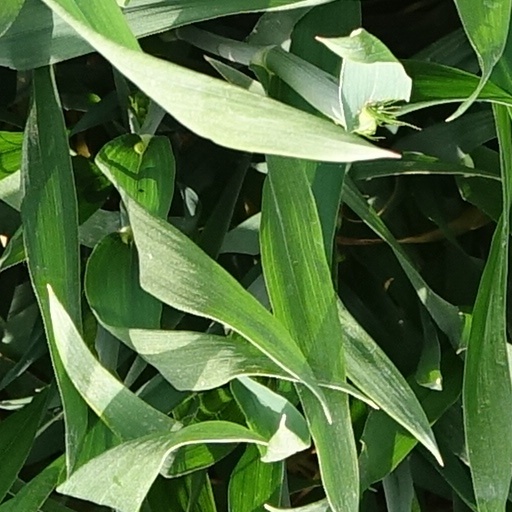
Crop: wheat